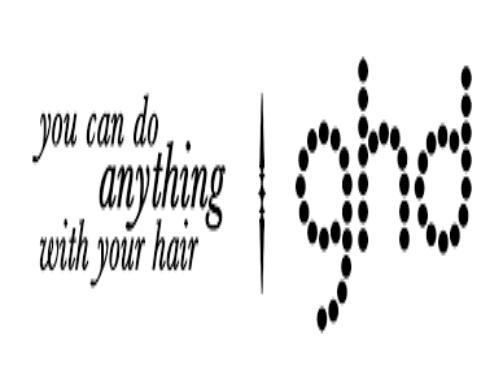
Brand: ghd
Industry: Necessities